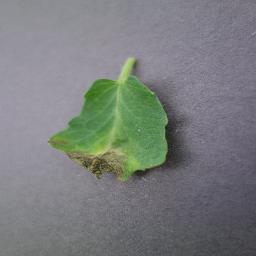
Label: Tomato___Late_blight